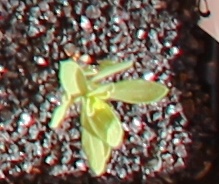
Label: Kochia